Southern Federal University's botanical garden

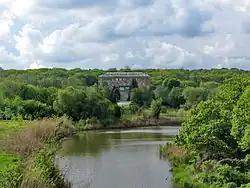

Southern Federal University's botanical garden is located in the North-Western part in Rostov-on-Don, in the Temernik river valley. It's the first botanical garden in the vast territory of the treeless zone in the South of Russia. There is a mineral spring called St.Seraphim of Sarov on the territory of the garden, which is presented by the Directorate of the garden as an Orthodox shrine.